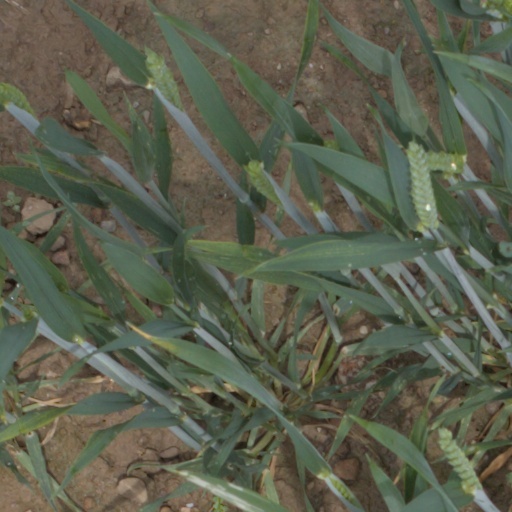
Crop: wheat